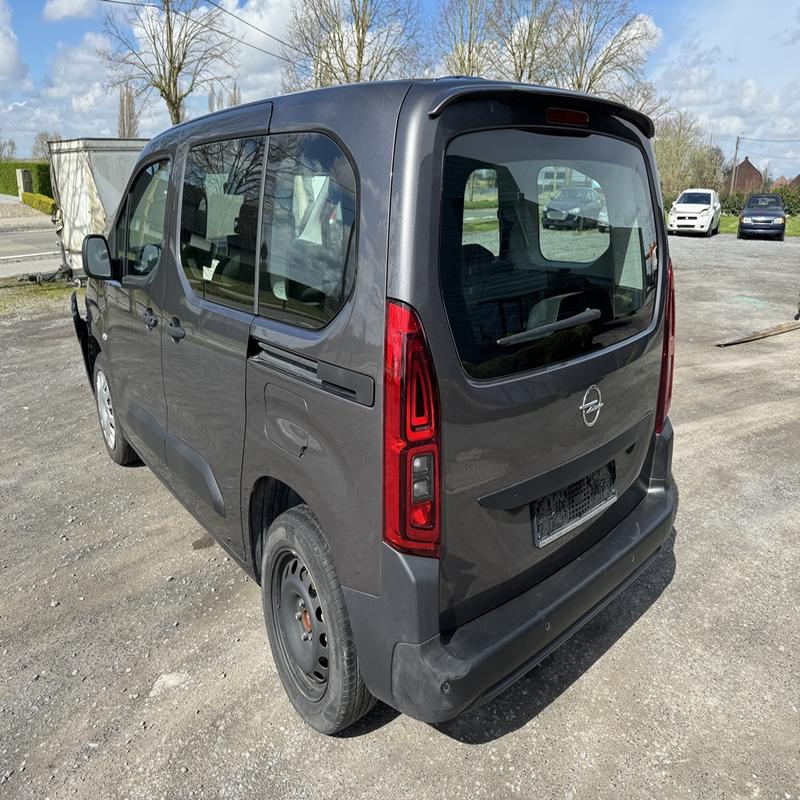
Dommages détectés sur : aile avant gauche, plaque d'immatriculation arrière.
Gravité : majeur